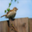
Label: bird